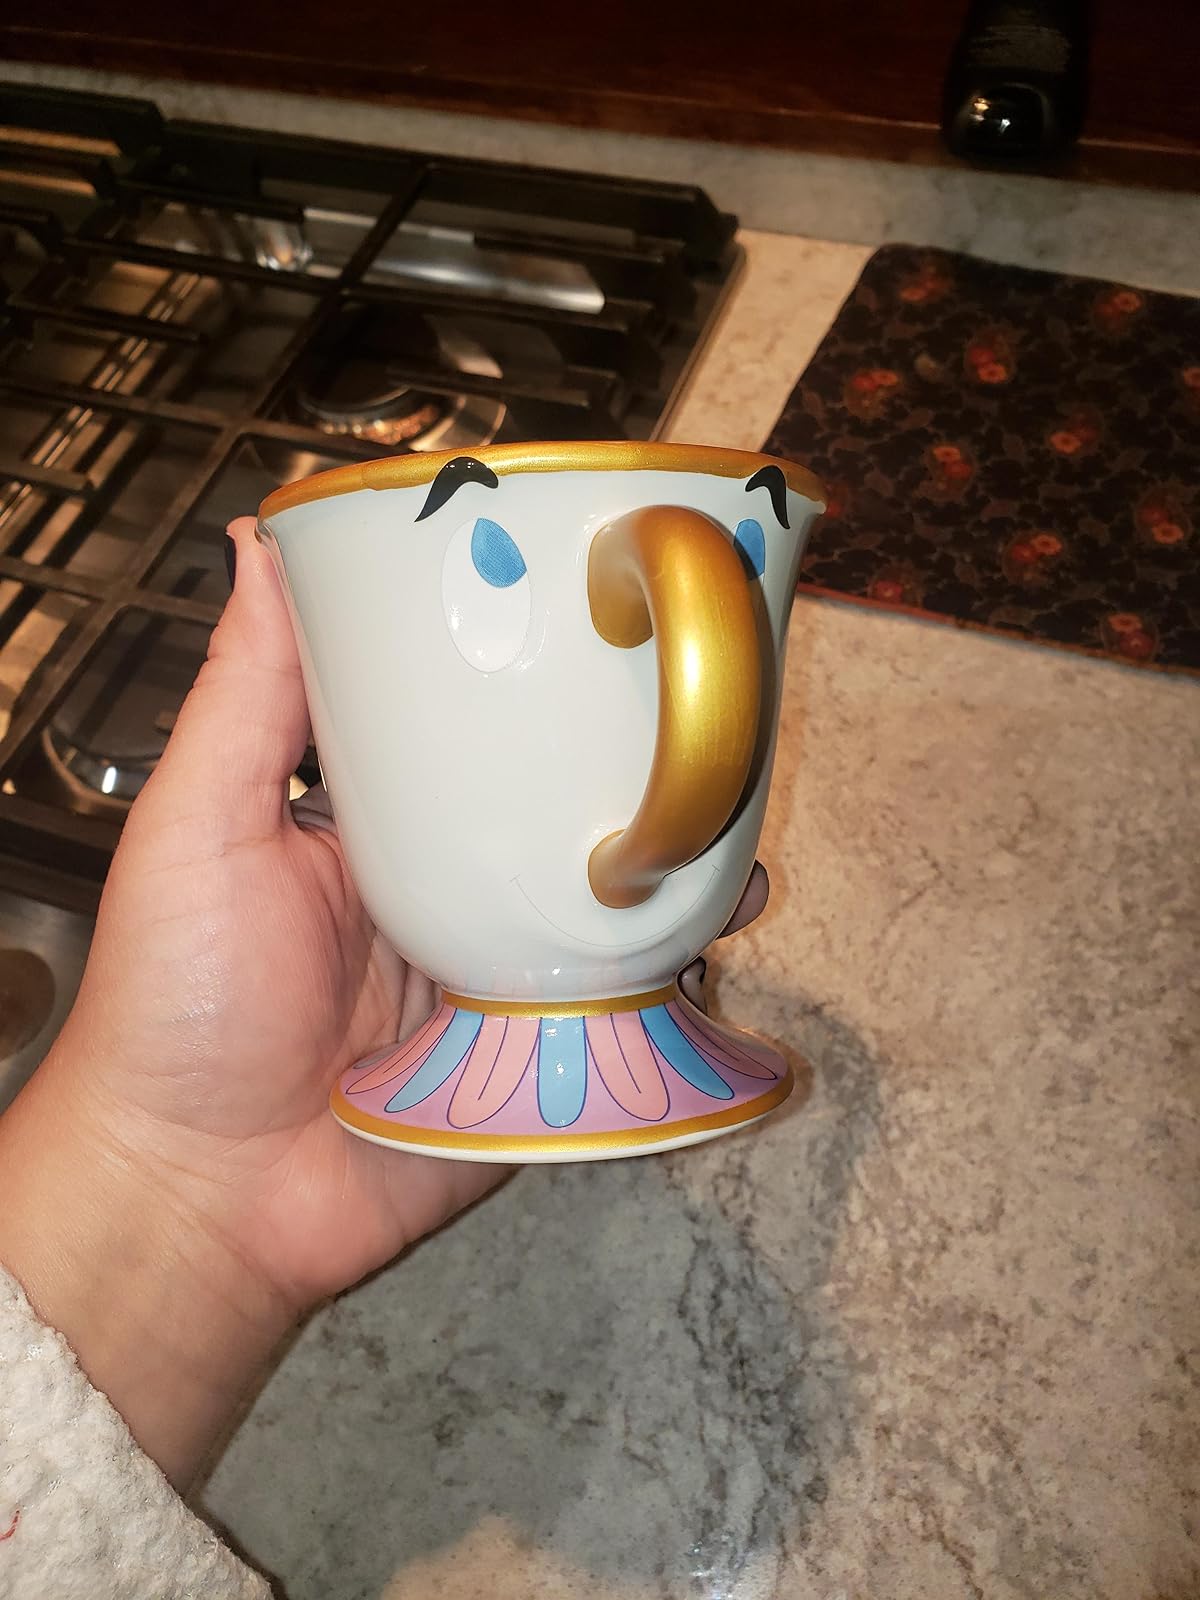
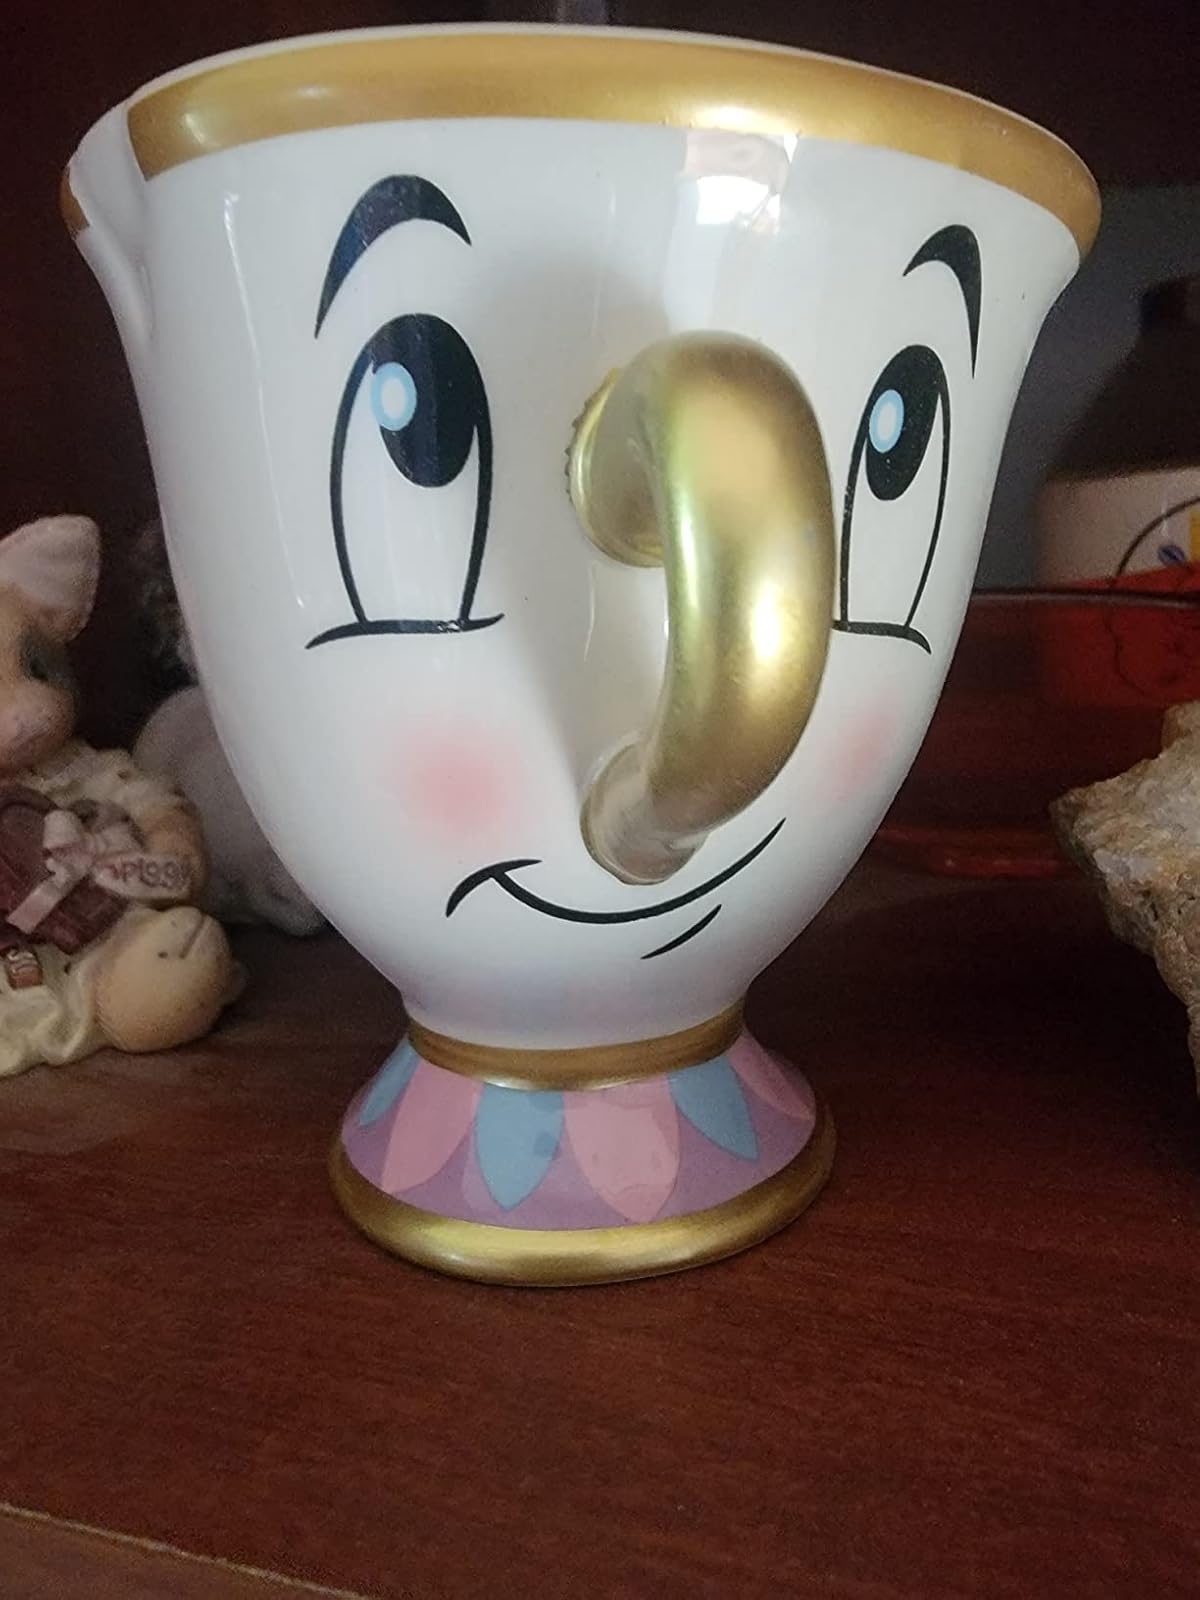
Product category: items_mug
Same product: no